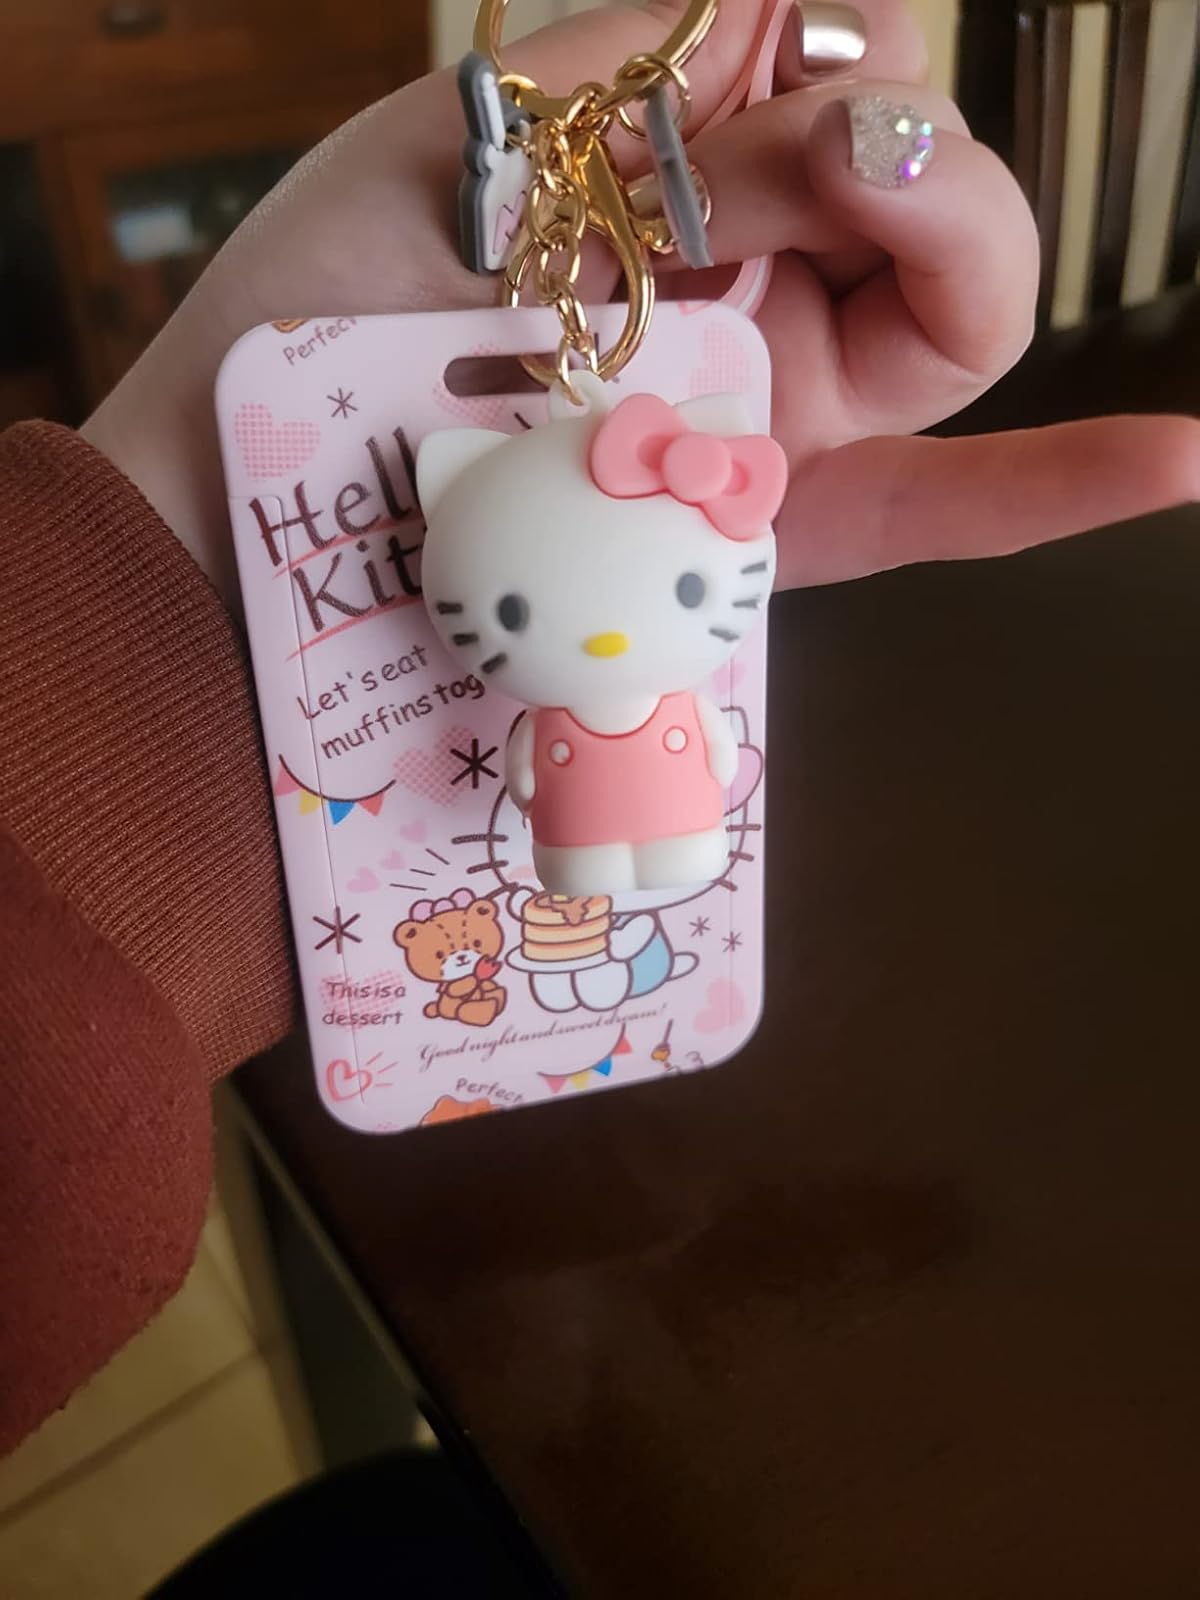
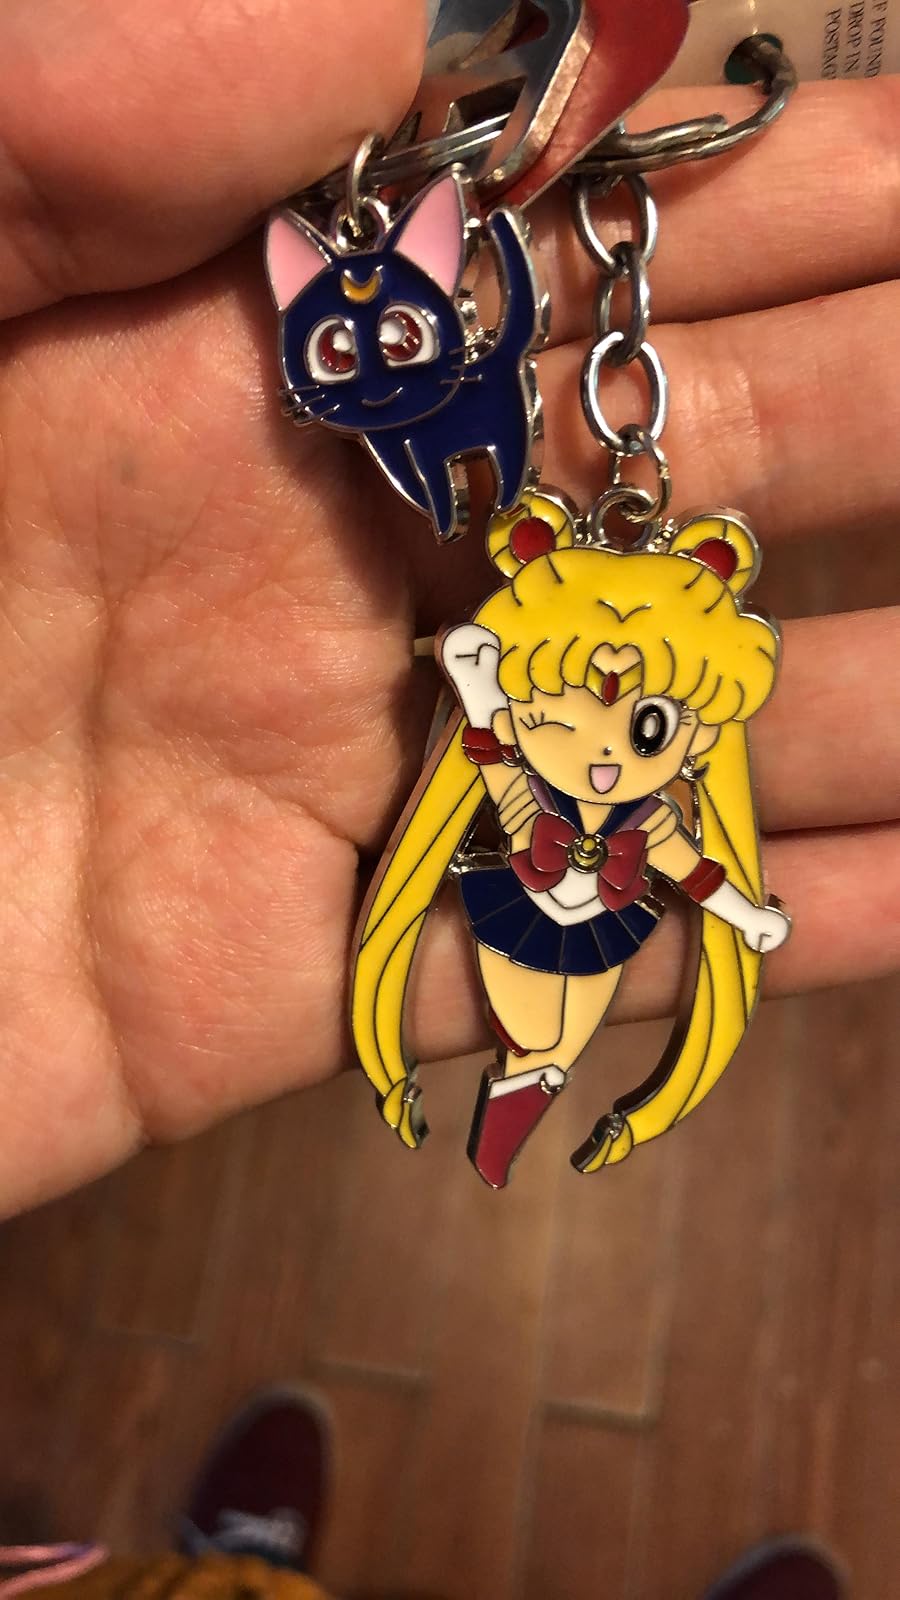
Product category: accessories_keychain
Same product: no